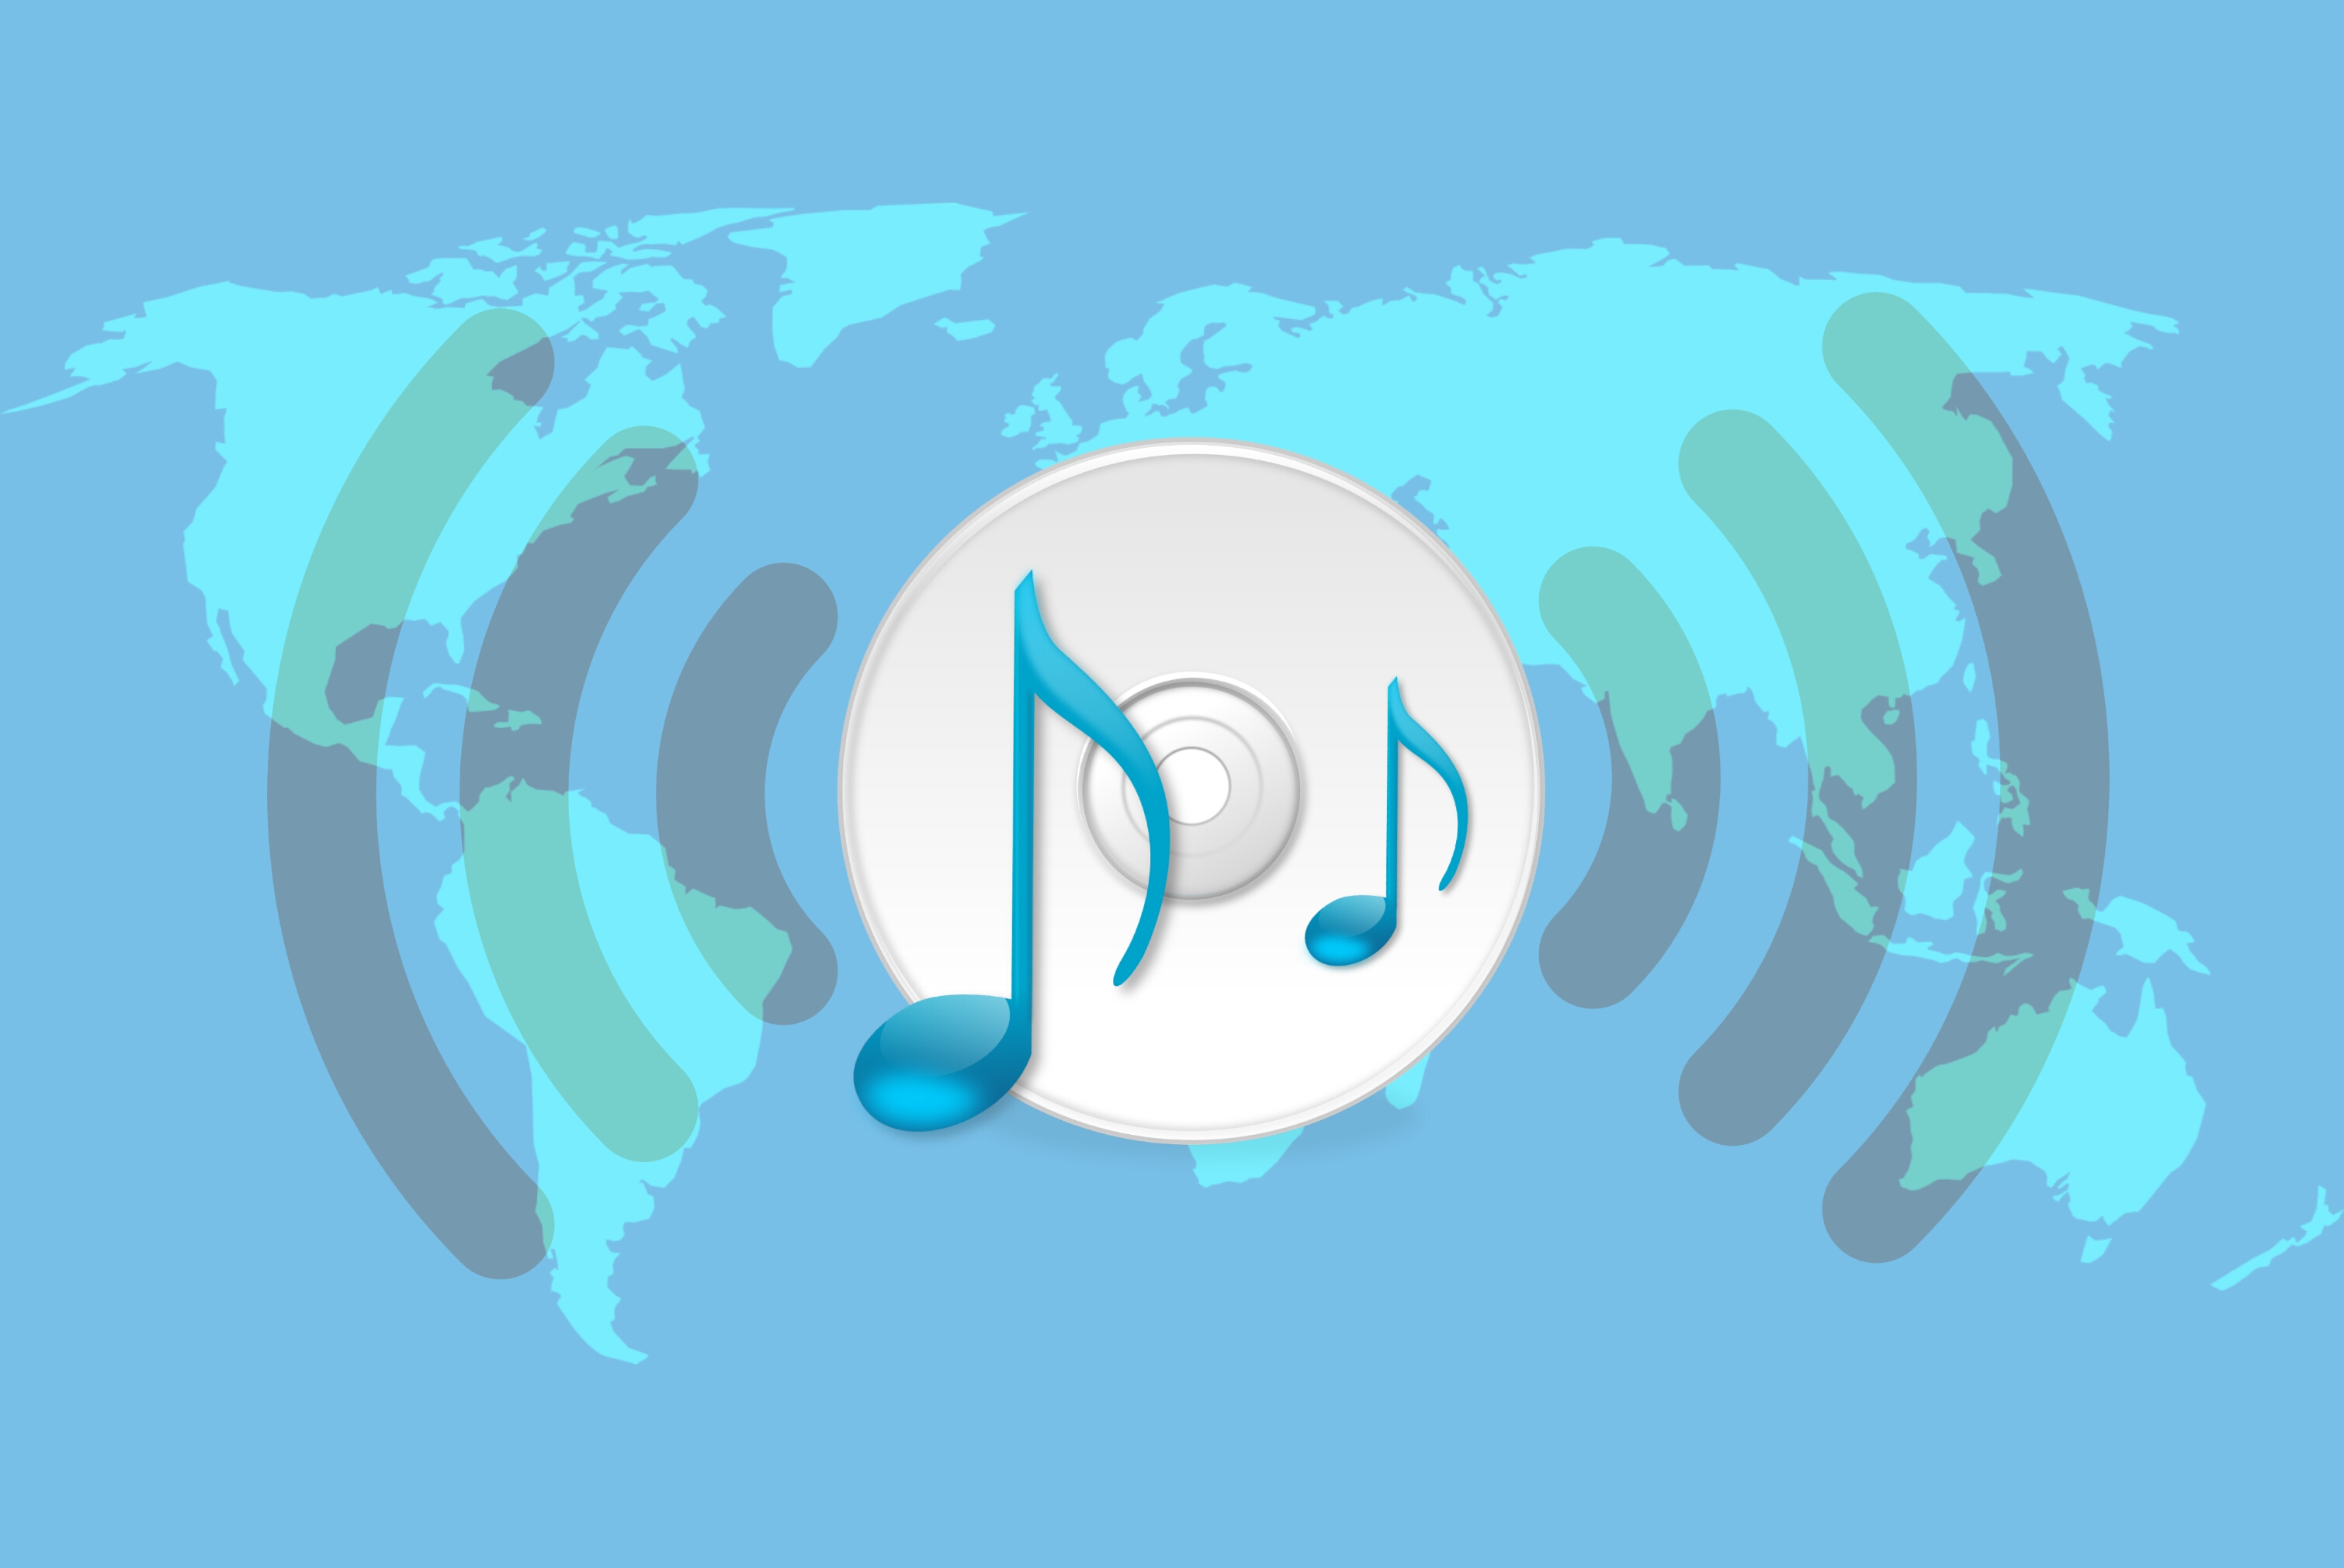
music, entertainment, radio, technology, channel, podcast, listen, listening, africa, america, asia, australia, centre, circle, communication, concept, europe, global, globalisation, network, transmission, wave, worldwide, aqua, blue, font, logo, illustration, design, graphics, graphic design, clip art, animation, art